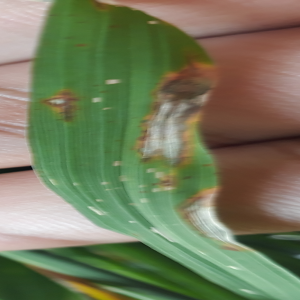
Disease: Blast